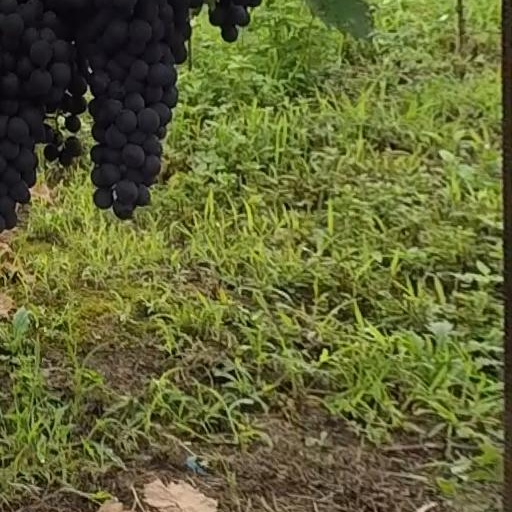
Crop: grape